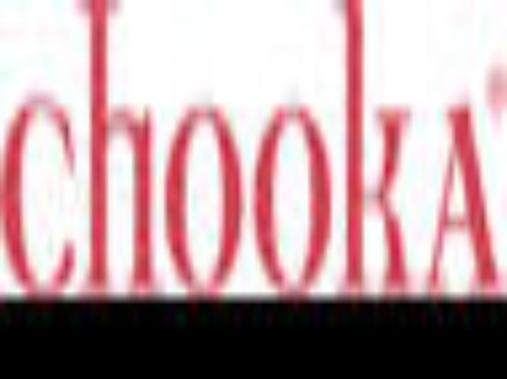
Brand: Chooka
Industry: Clothes